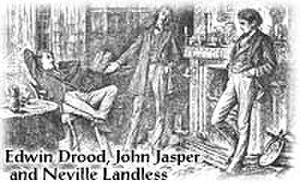
Edwin Drood, John Jasper et Nevile Landless dans Le Mystère d'Edwin Drood, par Sir Luke Fildes.
Le Mystère d'Edwin Drood est le quinzième et dernier roman de Charles Dickens, mort subitement en juin 1870 avant qu'il puisse le terminer, épuisé par une tournée d'adieu de douze lectures publiques de ses œuvres. Seules six des douze livraisons mensuelles projetées ont été publiées par Chapman & Hall d'avril à septembre 1870, avec des illustrations de Samuel Luke Fidles et une couverture de Charles Allston Collins. Paru en volume le 30 avril de cette même année avec des illustrations de Marcus Stone, le roman, quoique donnant quelques indications sur la suite qui lui aurait été destinée, laisse de nombreux mystères que critiques et écrivains s'essayent à élucider sans discontinuer depuis 1870.